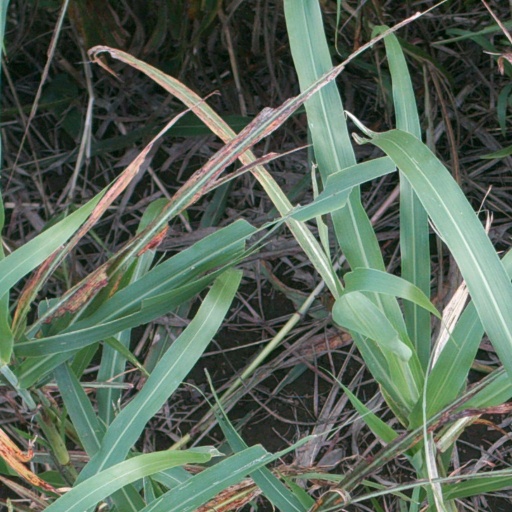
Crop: sorghum